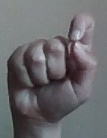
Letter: fa